History of heraldry

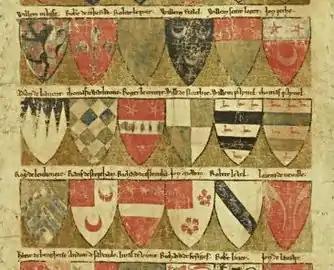
"Dering Roll", c. 1270, Dover, one of the oldest extant rolls of arms, showing the coats of arms as yet without helmets or any other achievements.

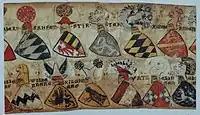
Part of the Zürich armorial (c. 1340), an early example of the tradition of representing coats of arms with a representation of helmet and crest.

The origin of the term "heraldry" itself (Middle English "heraldy", Old French "hiraudie"), can be placed in the context of the early forms of the knightly tournaments in the 12th century. Combatants wore full armour, and identified themselves by wearing their emblems on their shields. A herald (Old French "heraut", from a Frankish "commander of an army") was an officer who would announce the competitors.